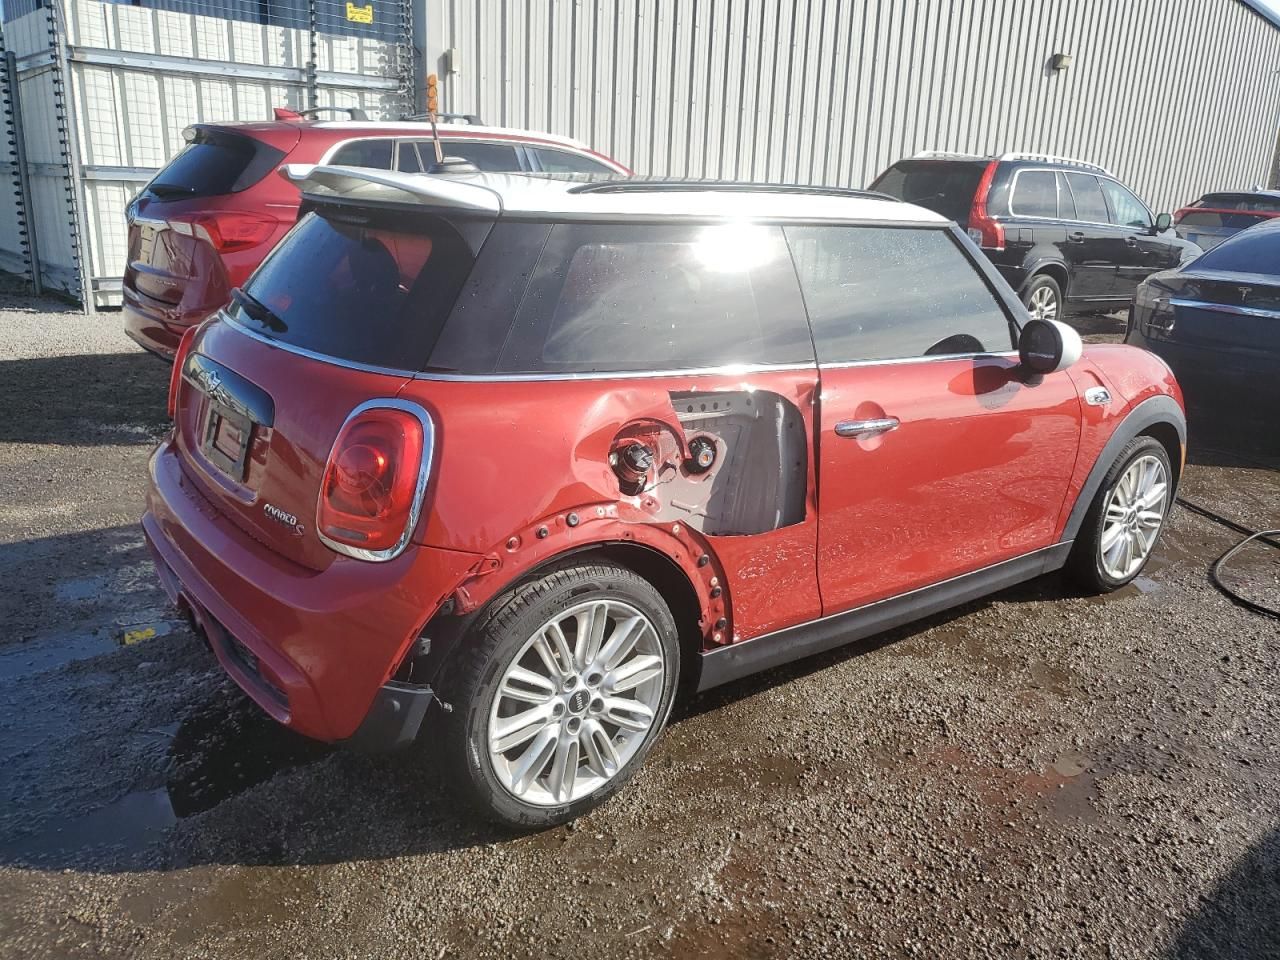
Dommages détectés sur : aile arrière droite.
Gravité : majeur